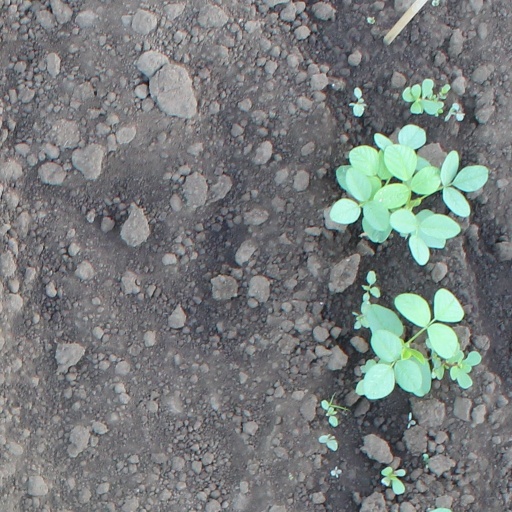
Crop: soybean